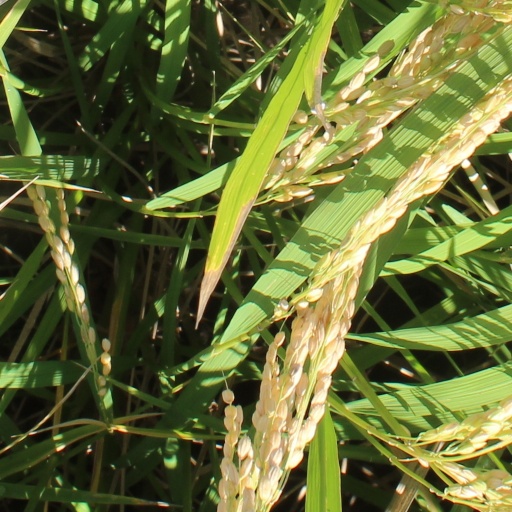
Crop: rice